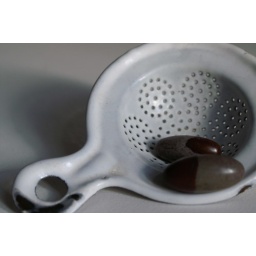
have a passion for black and white but have enjoyed the colour in these items today